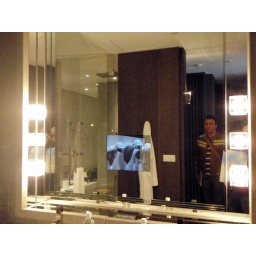
Small TV screen inset into bathroom mirror in new hotel in Shanghai.